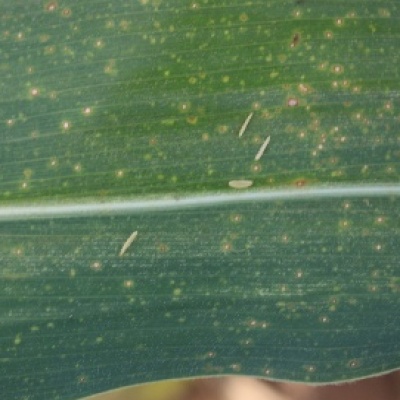
Label: Corn_(Maize)___Leaf_Spot